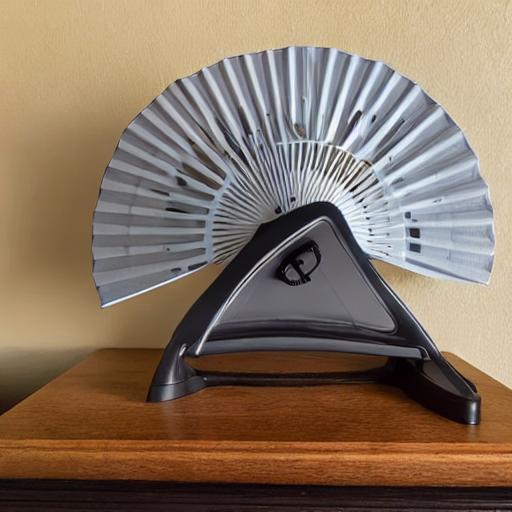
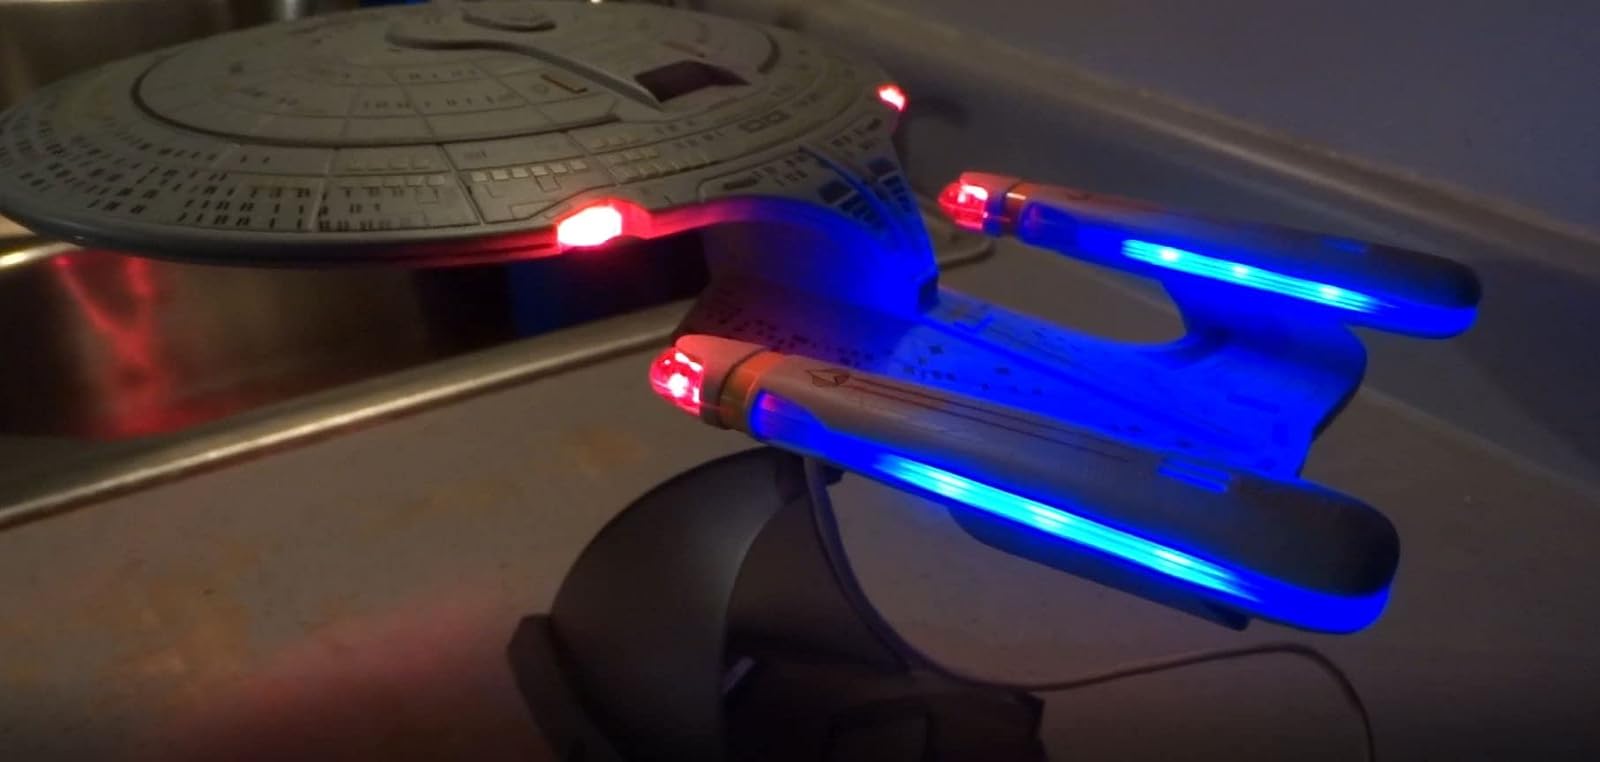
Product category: fan
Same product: no